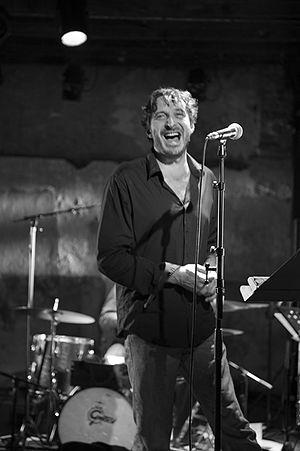
Loïc Lantoine et la compagnie des musiques à ouïr
Loïc Lantoine est un chanteur français originaire d'Armentières, né à Lille. Il commence par fréquenter les bistrots parisiens avec des amis musiciens tels que La Rue Ketanou, Dikès ou le poète rockeur Stéphane Cadé. Puis, il commence à faire les premières parties de groupes comme les Ogres de Barback ou François Hadji-Lazaro. Mais il est d'abord parolier pour des artistes tels que Jehan et Allain Leprest dont il a fréquenté l'atelier d'écriture, avant de commencer à chanter sur ses propres compositions, particulièrement pour le spectacle Ne nous quittons plus en 2000, avec les mêmes Jehan et Leprest.